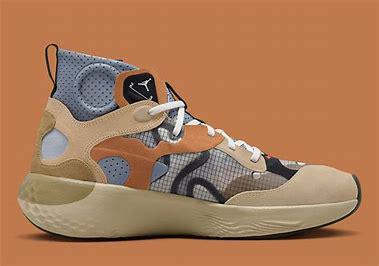
Brand: Jordan
Model: Delta 3